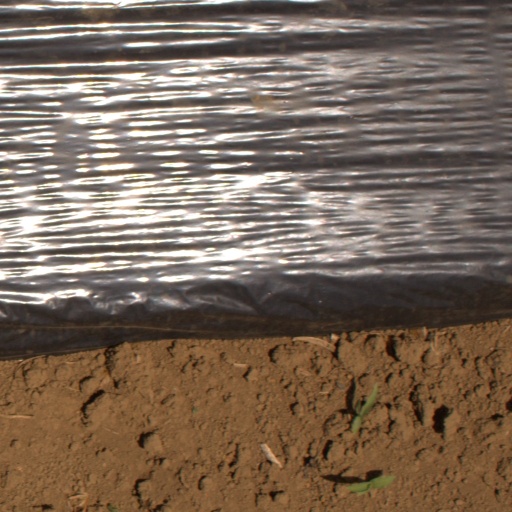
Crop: Jerusalem artichoke